English Cemetery, Naples

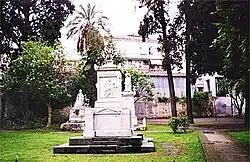
The Von Willer burial plot. Behind, on the left, is the memorial to Mary Somerville.

In 1980 the land was returned by the British Consulate to the comune of Naples, and was made into a park. Almost all the graves were moved to the Cemetery of Poggioreale. However, records remain of those who were buried here in the 19th century, along with some inscriptions.